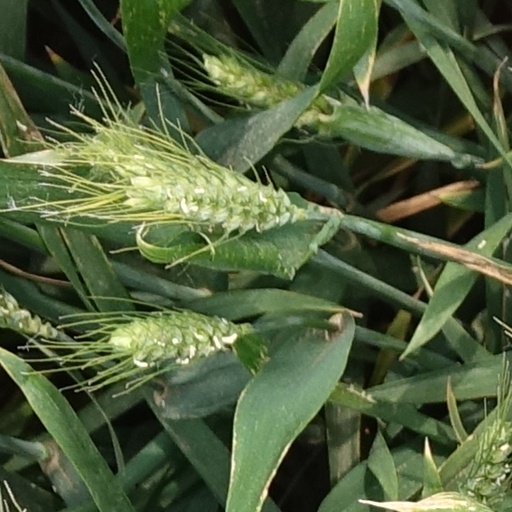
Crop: wheat